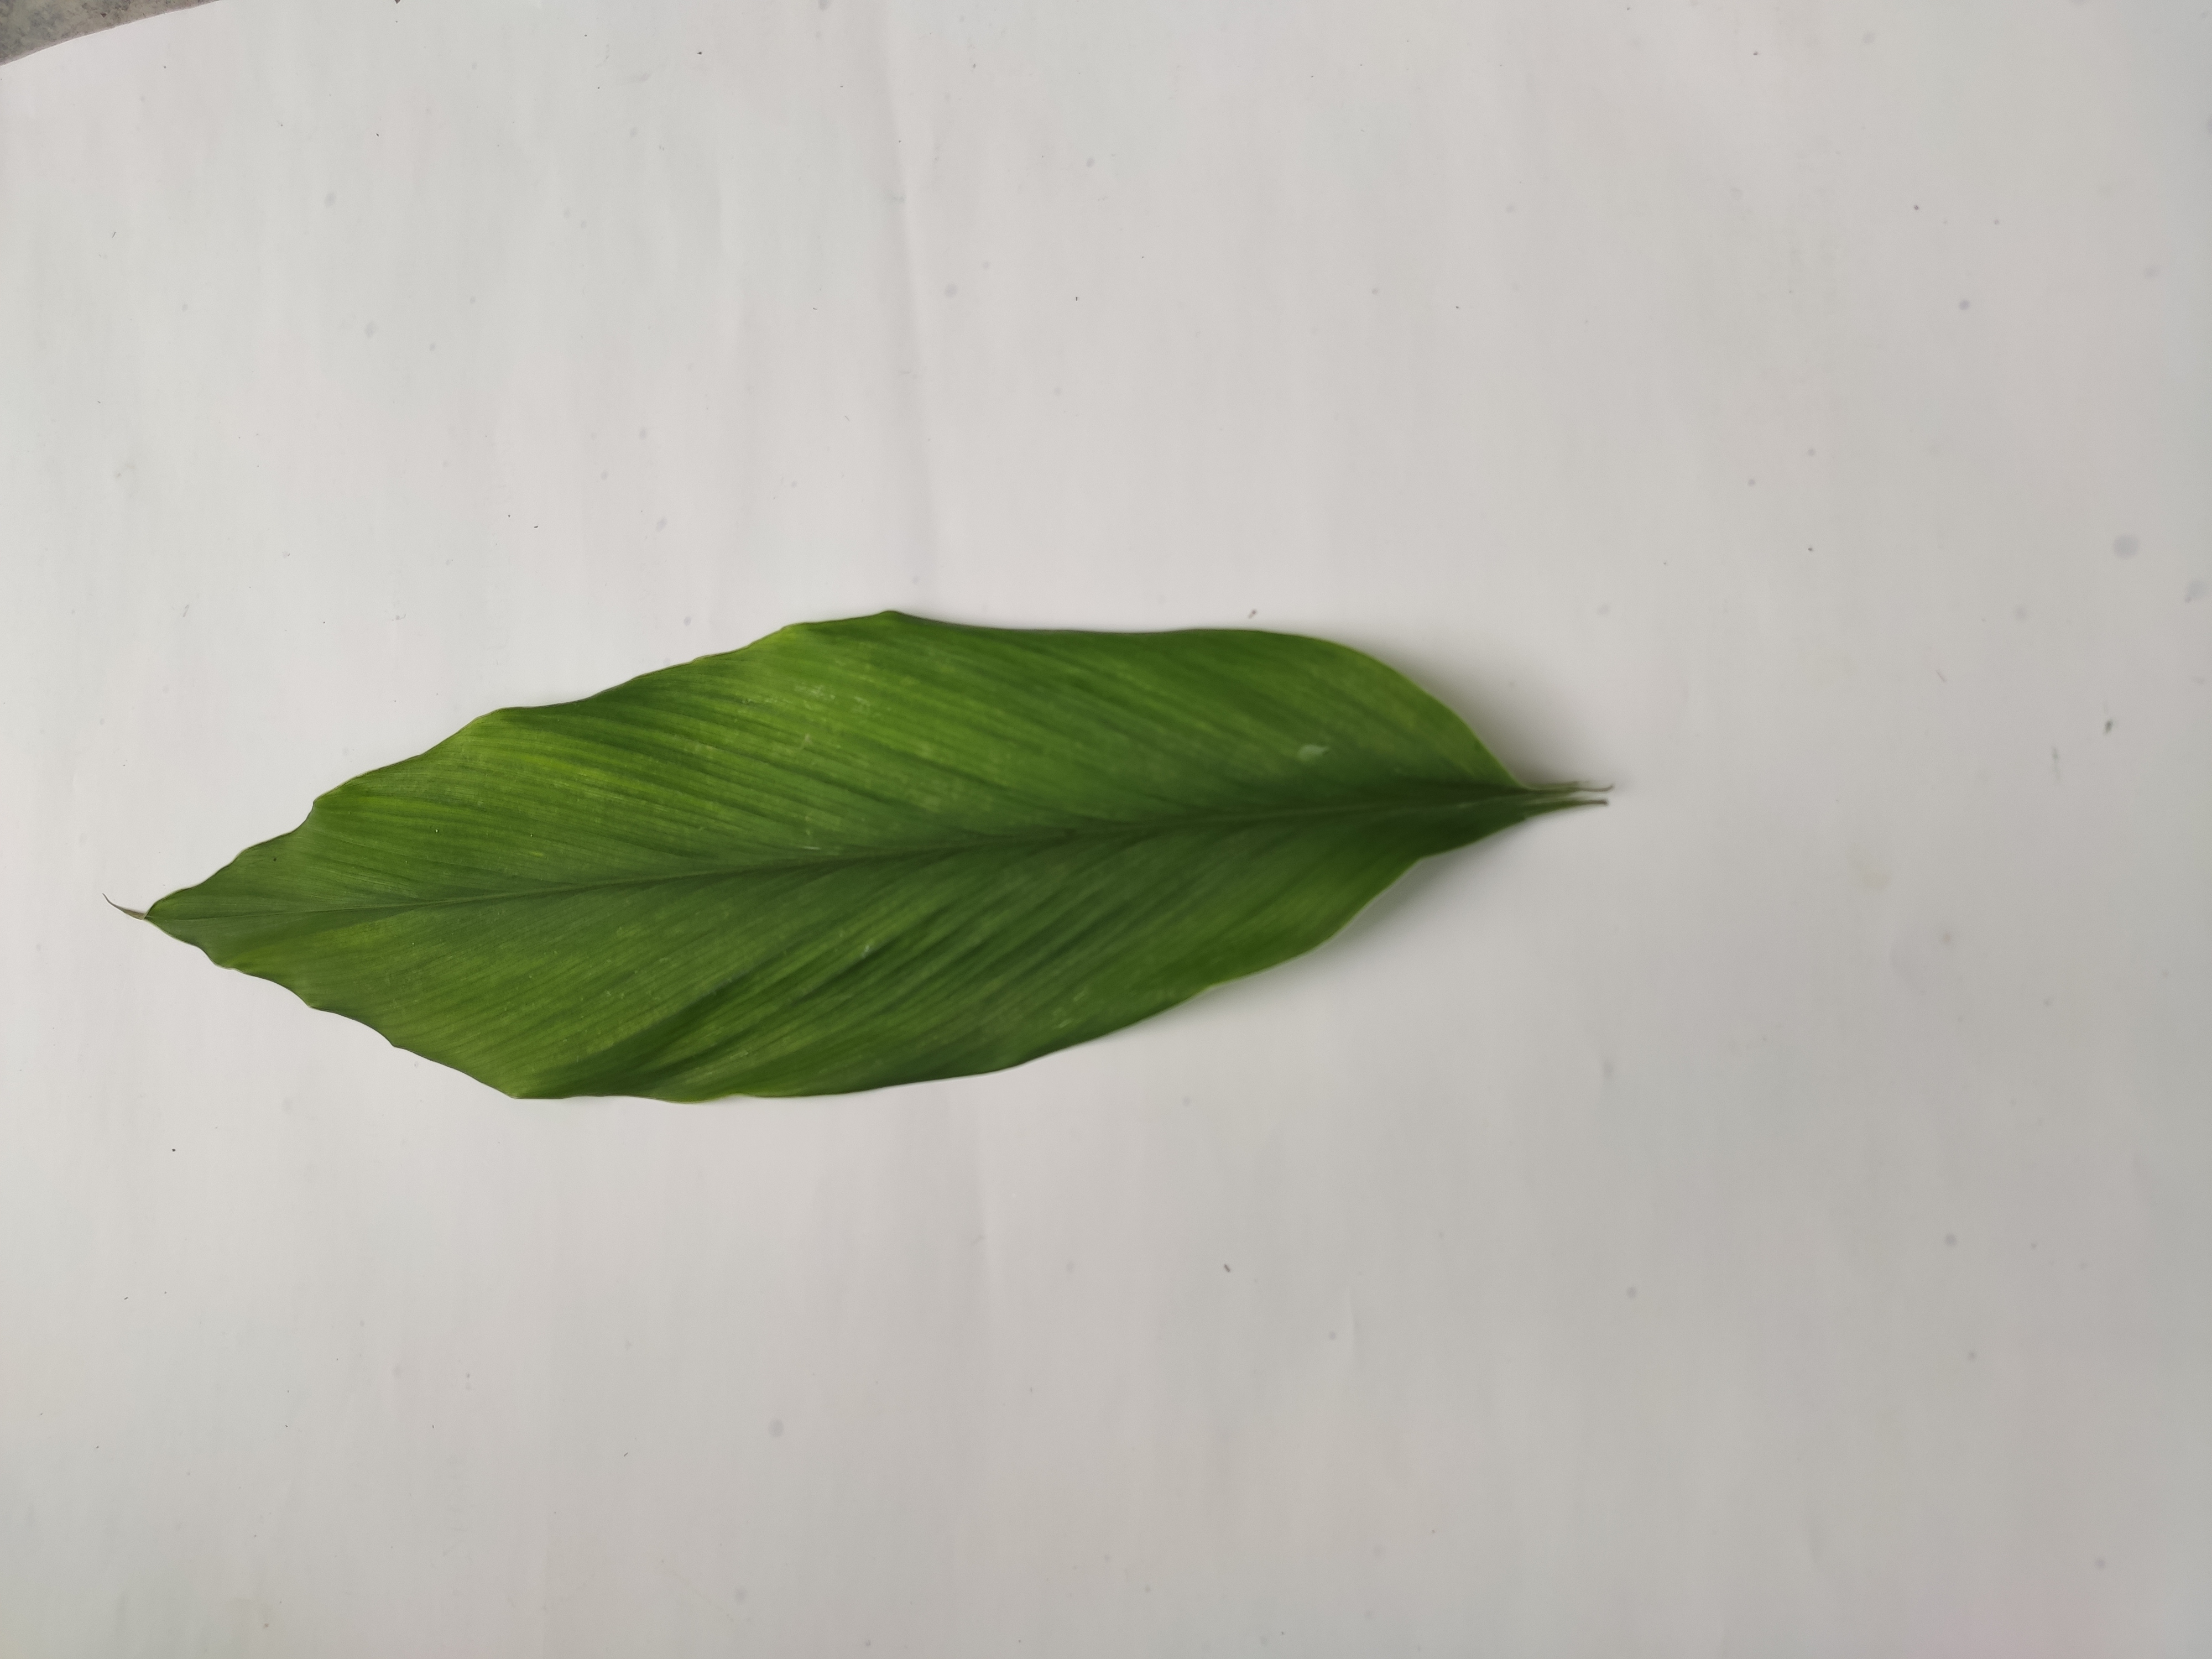
Label: Healthy_Leaf